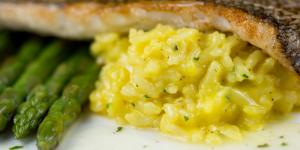
risotto al limon